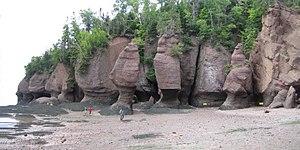
Les Trois-Rivières, plus souvent incluses dans le Sud-Est, sont une région située au sud-est du Nouveau-Brunswick.
La paroisse d'Hopewell est à la fois une paroisse civile et un district de services locaux canadien du comté d'Albert, située dans le Sud-Est du Nouveau-Brunswick.